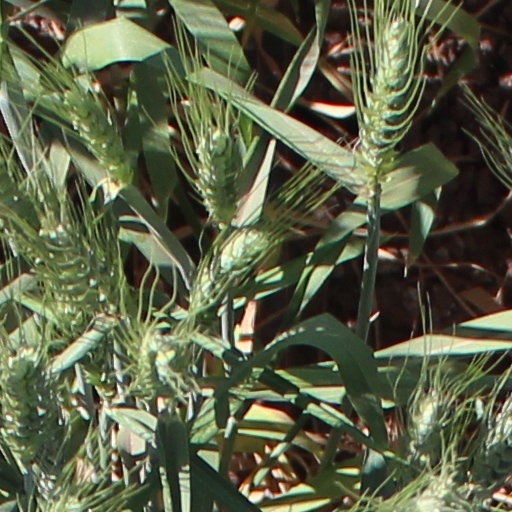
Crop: wheat